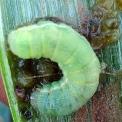
Crop: Onion
Condition: caterpillar-p